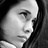
Emotion: sad